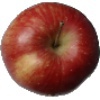
Label: Apple Red 1